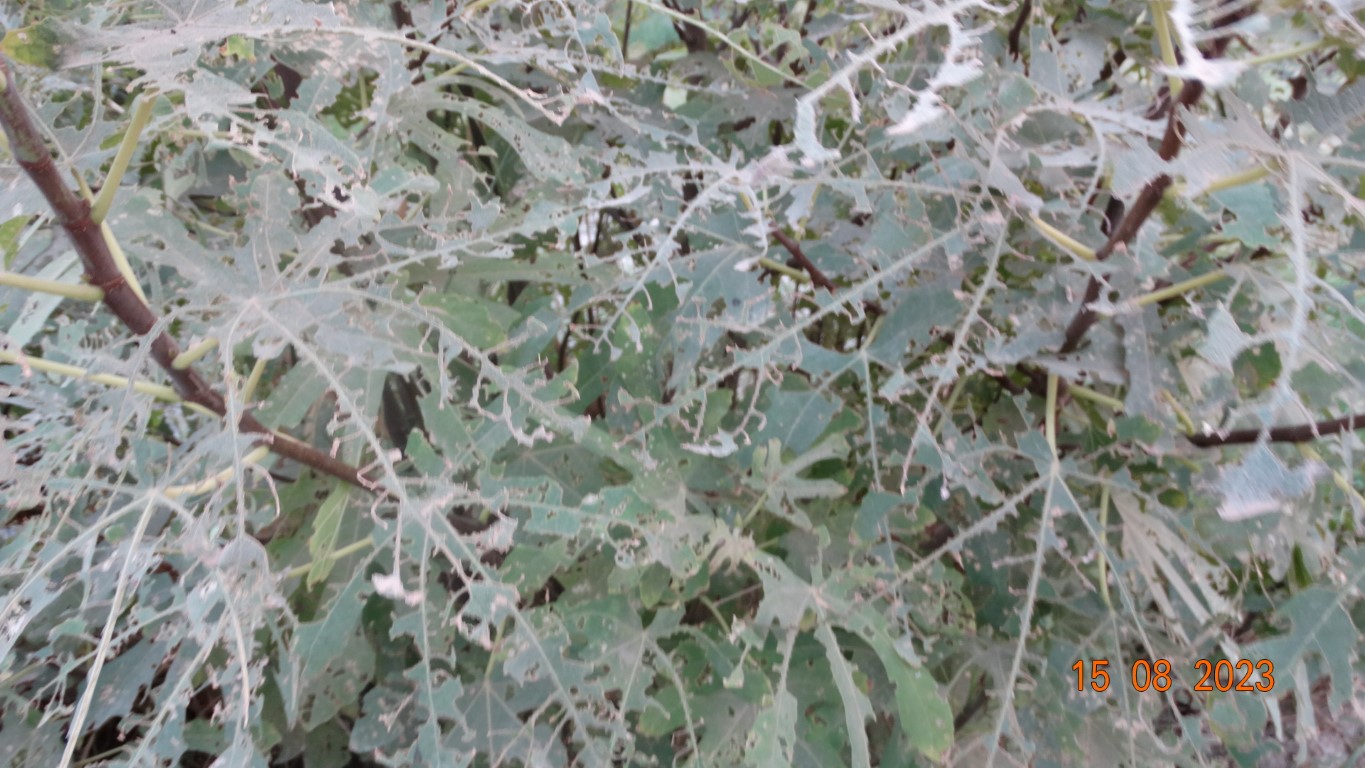
Label: infected